House of Seymour

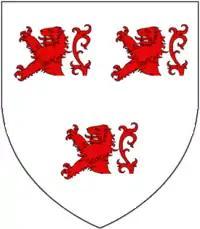
Arms of Esturmy

Wilhelmina, Duchess of Cleveland (1819–1901), in her 1889 work "The Battle Abbey Roll with some Account of the Norman Lineages" wrote about the Esturmy family, which held the estates of Tottenham, Wulfhall and the Savernake Forest.